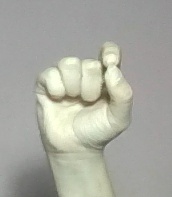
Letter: fa